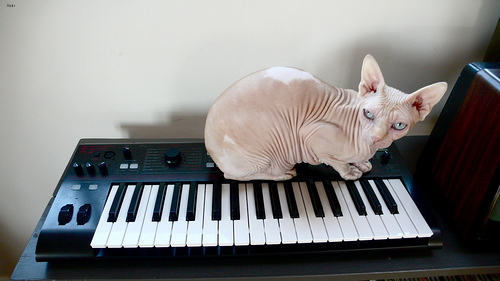
Animal: cat
Breed: sphynx